U.S. Route 25

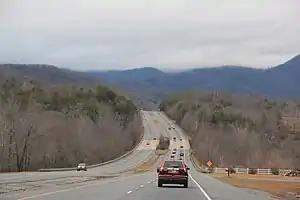
US 25 north of Travelers Rest, South Carolina

Entering South Carolina from Augusta, Georgia, US 25 goes north through downtown North Augusta, connecting with Interstate 20 (I-20) just outside town. US 25 goes northwesterly through the cities of Edgefield, Greenwood, and Greenville, going due north at Travelers Rest to the North Carolina state line. Majority of the route is four lanes, with various sections at expressway grade.